Air Outpost

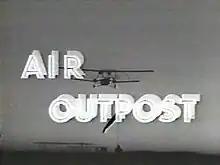
Title screen of Strand Films' 1937 documentary film, "Air Outpost".

Subtitled '24 Hours at the City and Airport of Sharjah', "Air Outpost" showcases the operation of Sharjah Airport and the Mahatta Fort, which formed the main building of the airport and provided accommodation both for overnighting passengers and Imperial Airways' permanent staff of three British expatriates. Mahatta, according to the film, was "built in the shape of a square fort as a precaution against possible but improbable raids by wandering tribes of Bedouin" As it accommodated guests, the fort has been dubbed 'the first ever hotel in the UAE'.